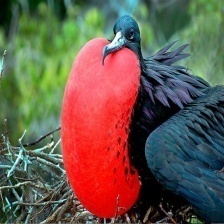
Species: FRIGATE
Scientific name: FREGATIDAE